Withington and West Didsbury railway station

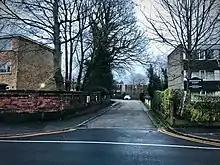
Brankgate Court flats on Lapwing Lane, built on the former station site in the early 1970s

After the station's initial popularity, passenger use from Withington & West Didsbury declined after 1900, possibly brought about by competition from Manchester Corporation Tramways, which opened a tram line along Palatine Road to West Didsbury in 1900. When the former London & North Western Railway line from became the principal route for London express trains, the South District Line lost its importance.